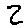
Label: 2